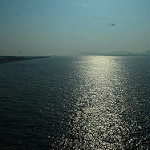
Label: sea